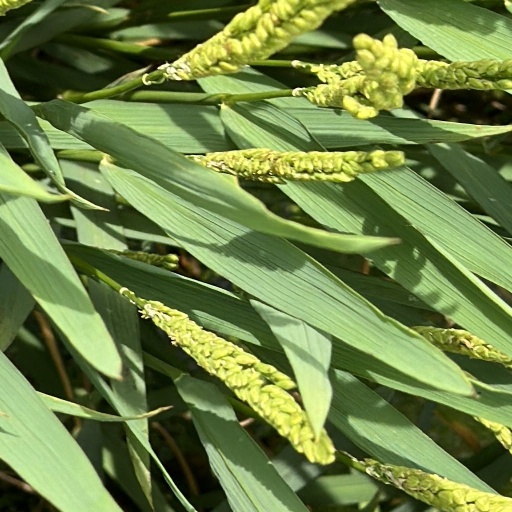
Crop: rice